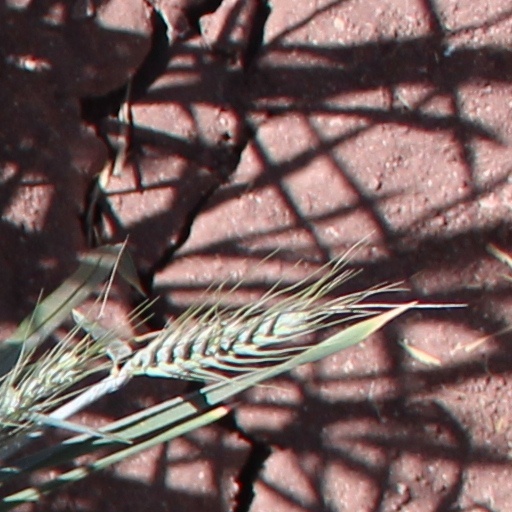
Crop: wheat